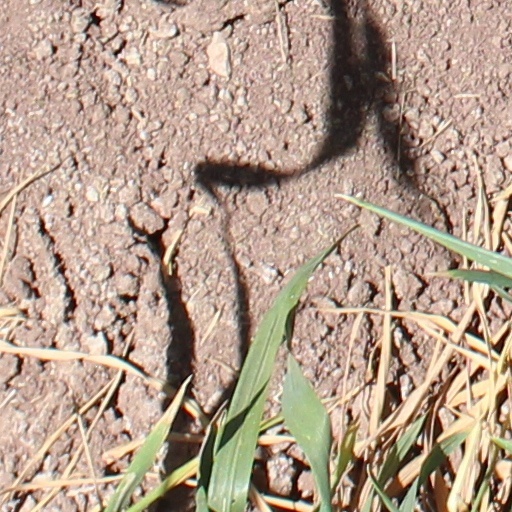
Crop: wheat